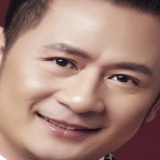
ca sĩ Bằng Kiều